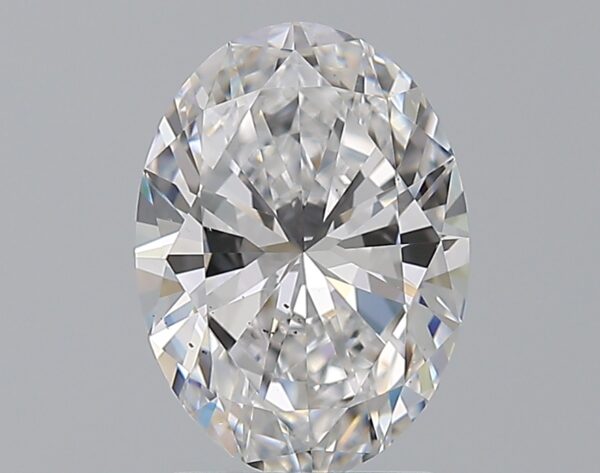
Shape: oval
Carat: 2
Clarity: VS2
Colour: D
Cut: EX
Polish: EX
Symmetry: VG
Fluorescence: M
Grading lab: GIA
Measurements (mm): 9.89 x 7.2 x 4.4